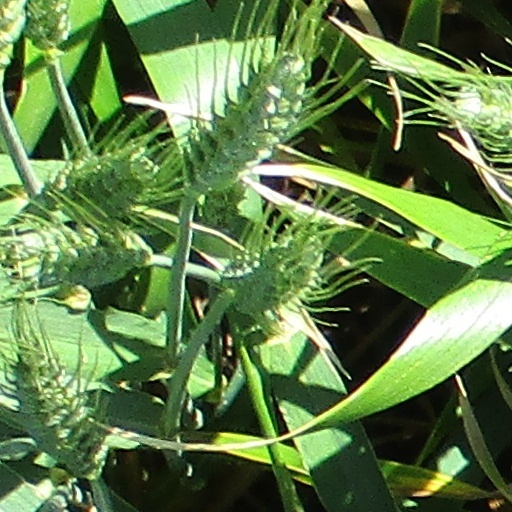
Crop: wheat